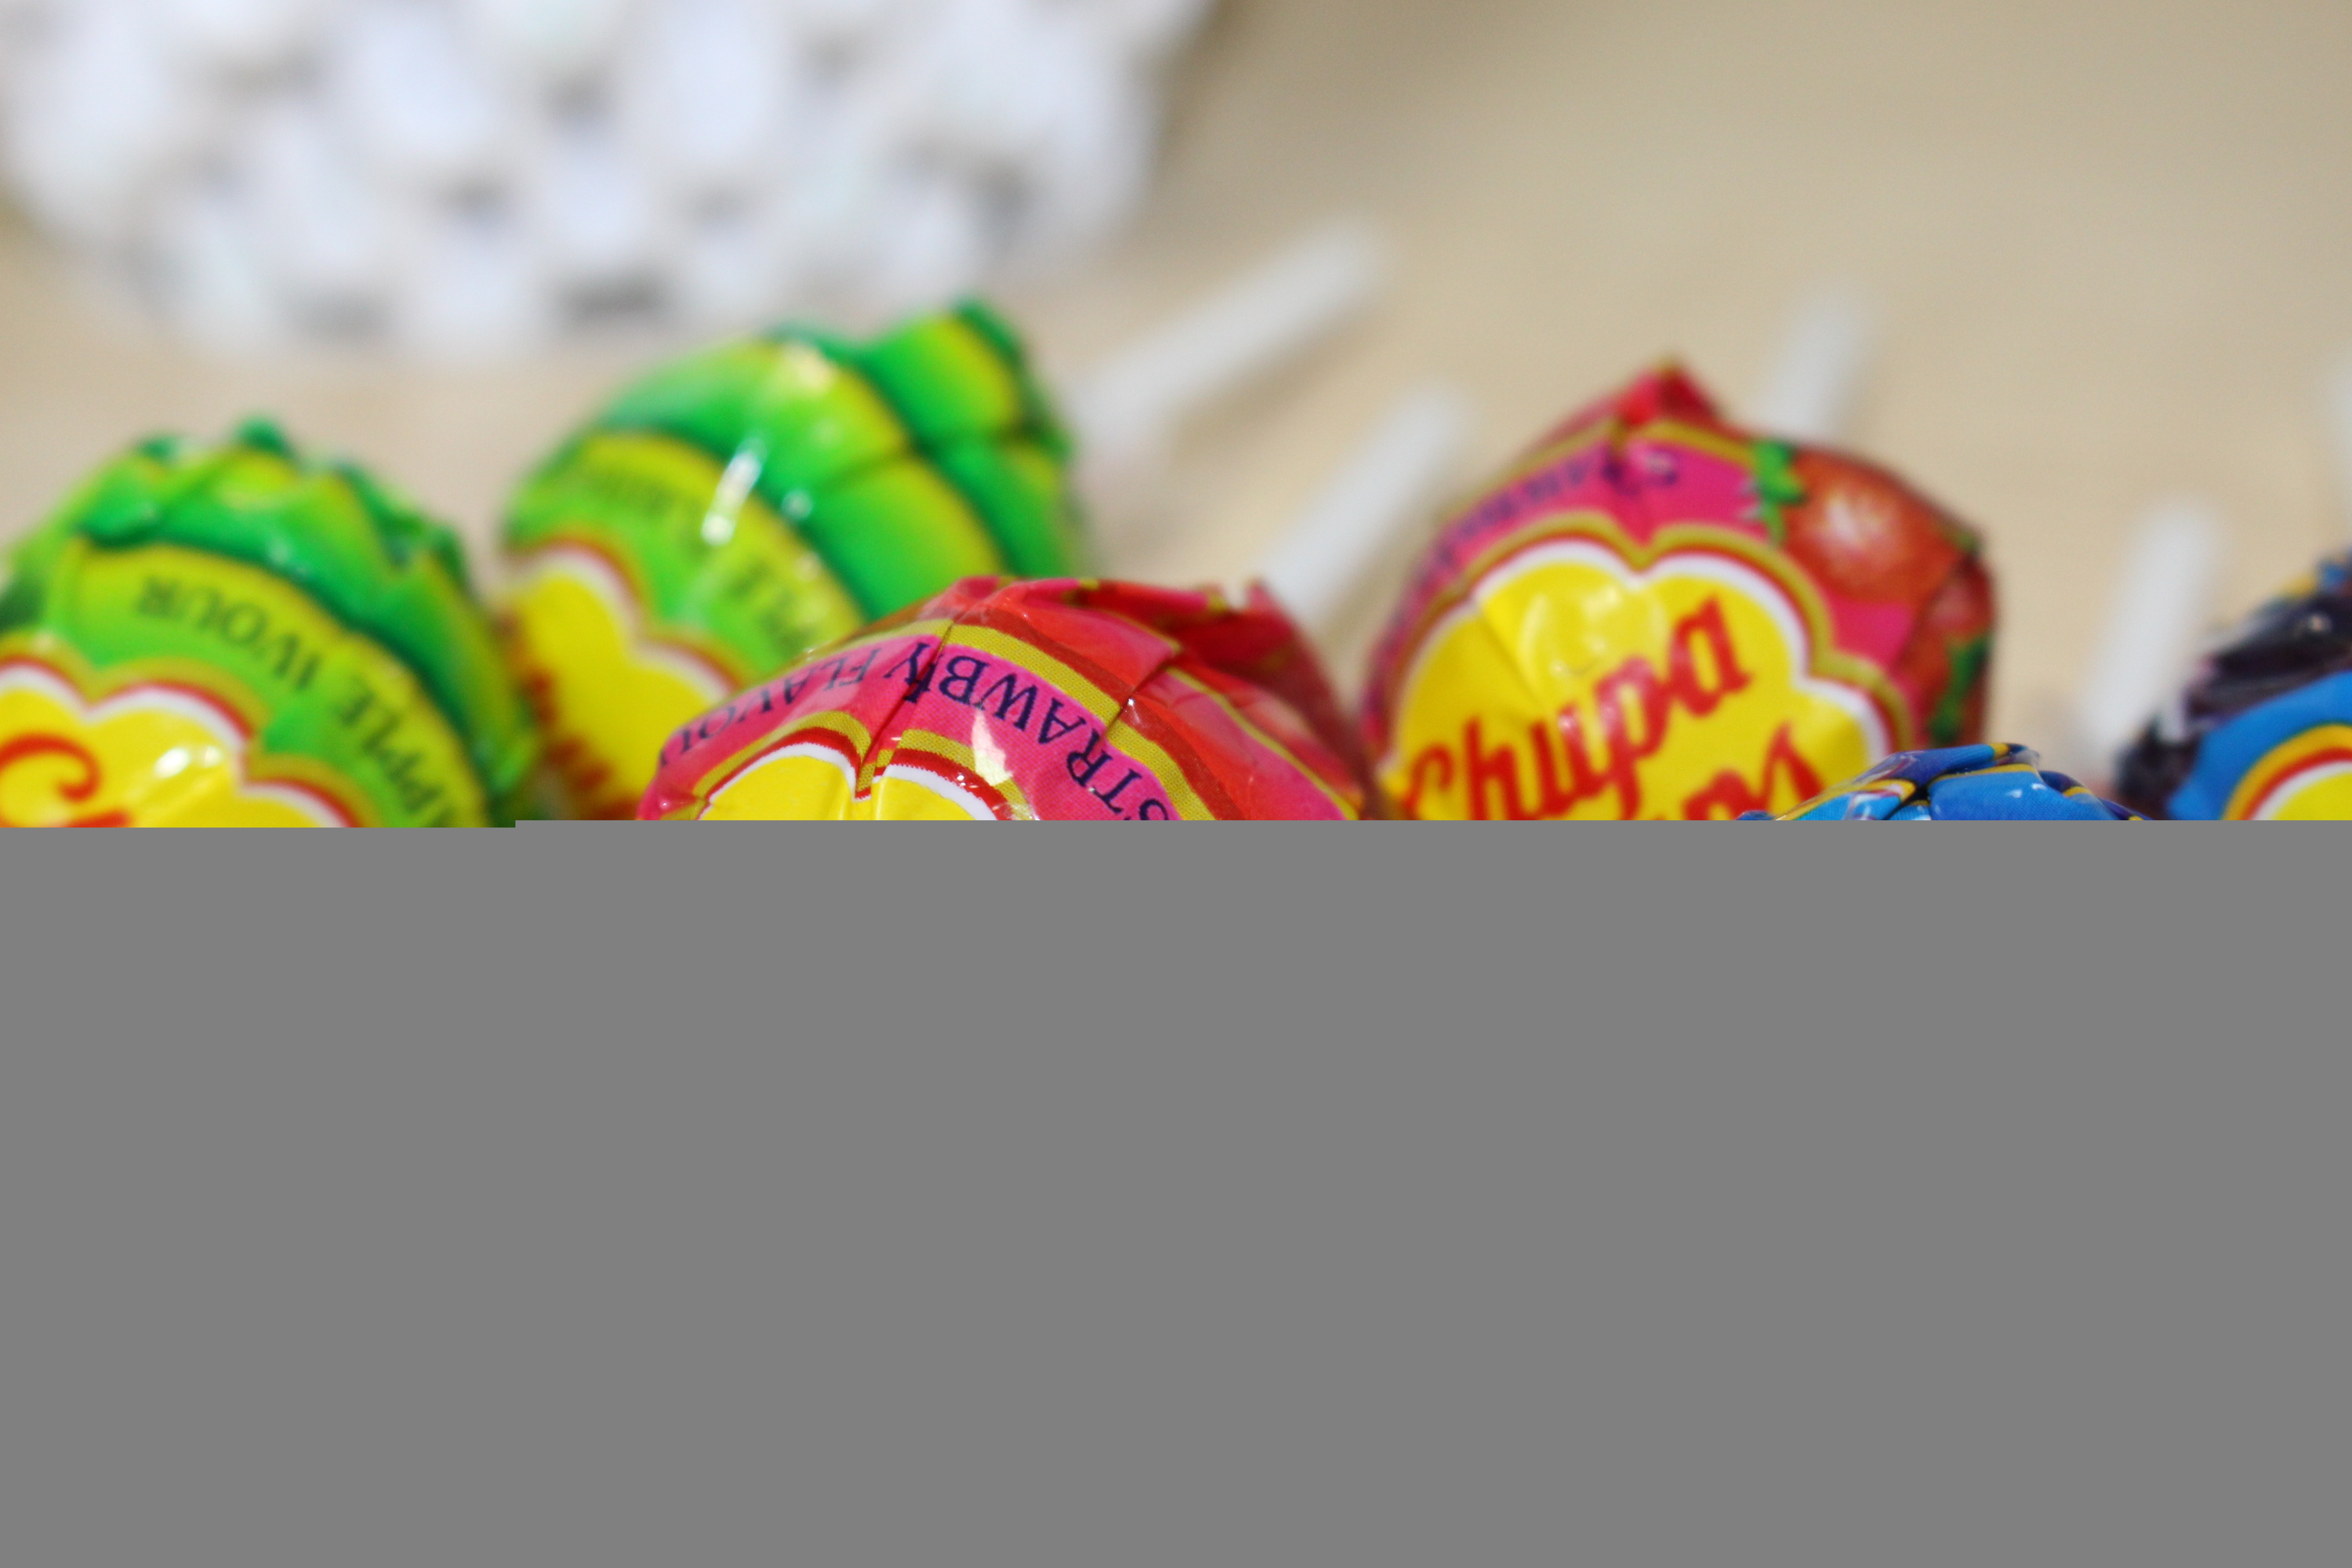
food, green, red, color, blue, dessert, cake, lollipop, sweets, candy, confectionery, flavor, snack food